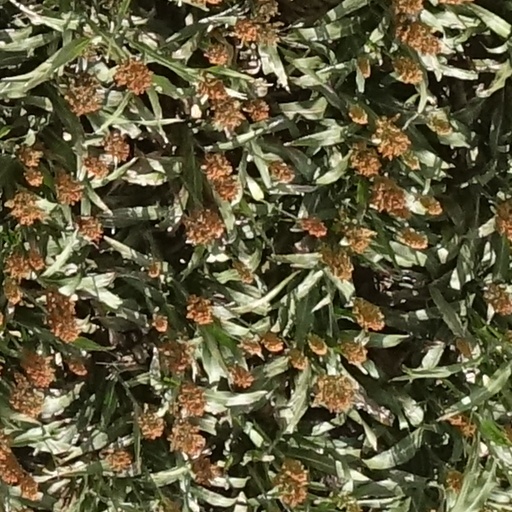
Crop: sorghum